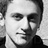
Emotion: neutral